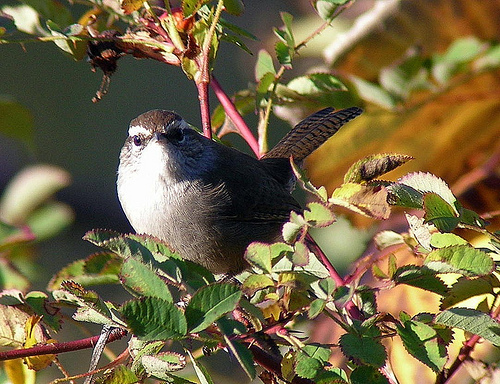
plump bird with white body feathers and black tail feathersa mainly grey bird with brown crown, brown striated wings and tail.
this bird is brown with white on its chest and has a very short beak.
this small bird has a dark grey breast that appears white in the sun and white eyebrows.
the bird has a brown eyering and a grey throat and belly.
this bird is brown with white and has a very short beak.
this bird has wings that are black and has a white rotund belly
this bird has wings that are brown and has a white belly
this bird has wings that are black and has a white body
this is a plump bird featuring white eyebrows, mostly brown feathers, white feathers on the breast, and black stripes on the tail feathers.
Species: Bewick Wren